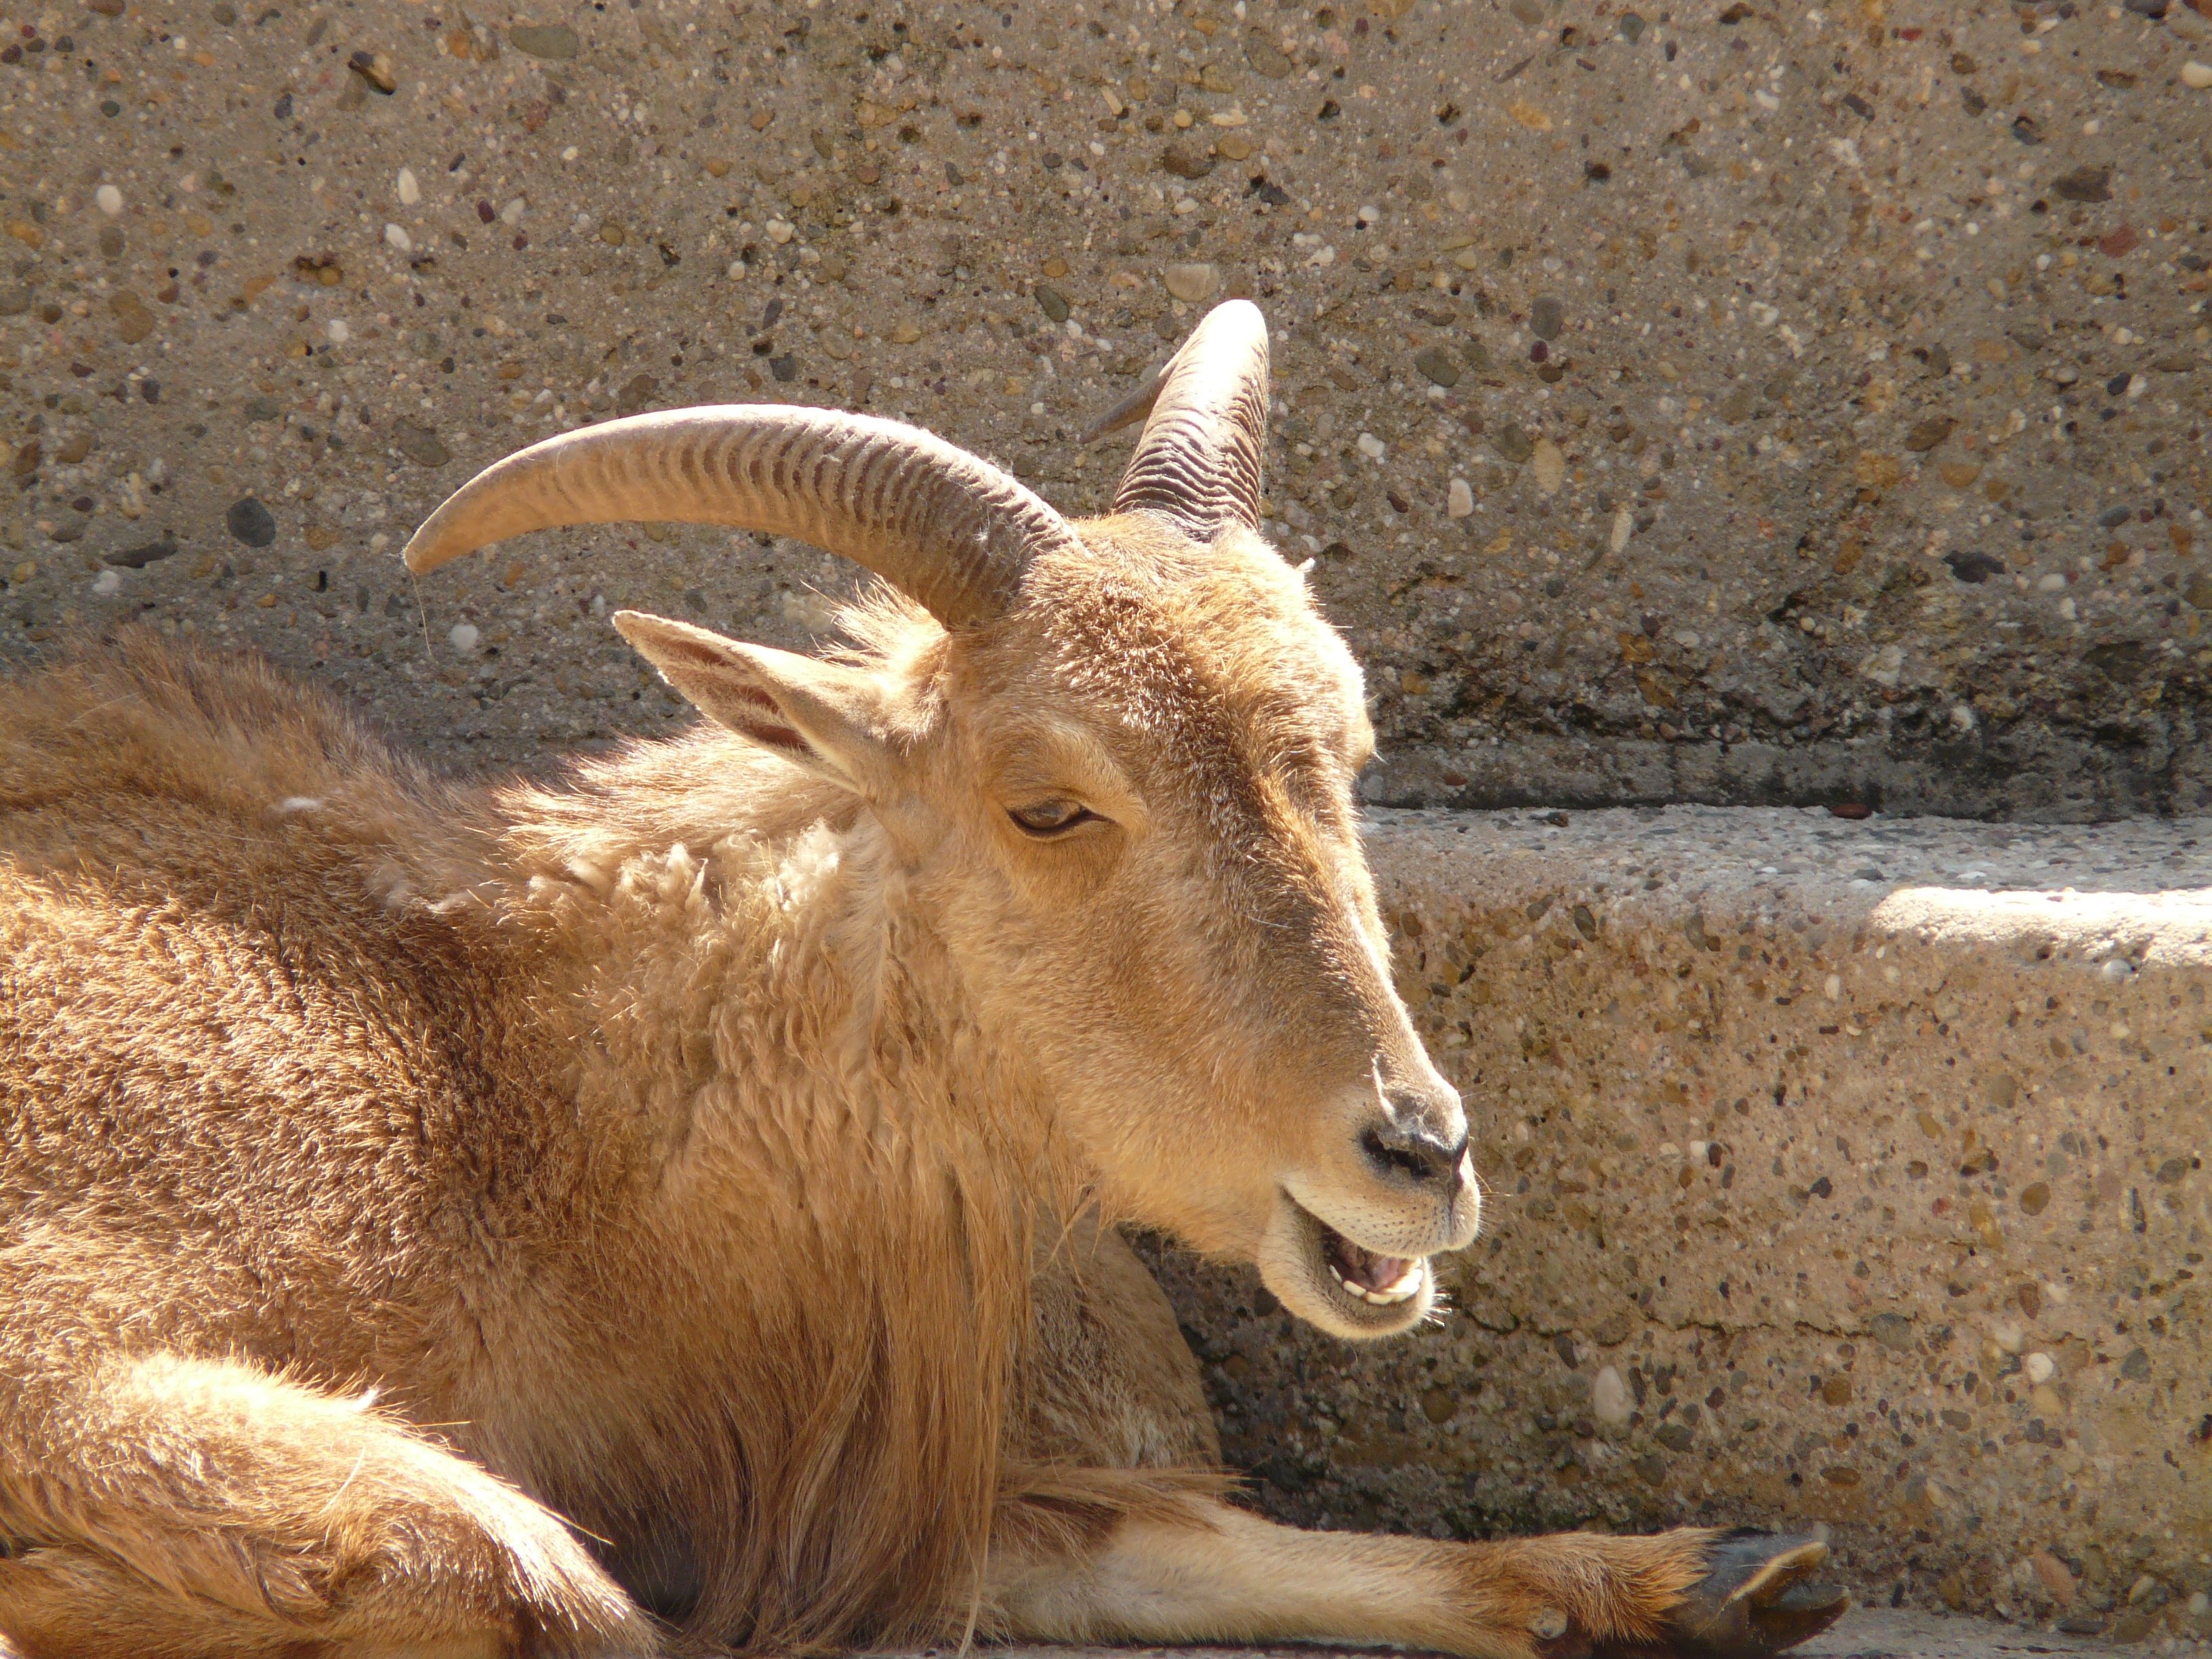
animal, wildlife, goat, zoo, horn, fur, sheep, mammal, fauna, goats, vertebrate, creature, horns, bighorn, barbary sheep, cattle like mammal, cow goat family, mane springer, aoudad sheep